Royal Headache

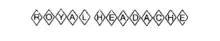

Royal Headache was an Australian punk rock and garage band from Sydney. The band was formed in 2008 and was composed of Tim "Shogun" Wall (vocals), Lawrence "Law" Hall (guitar), Joseph "Joe" Sukit (bass), Chris "Shortty" Shortt (drums) and Gabrielle de Giorgio (keyboards, organ, percussion, vocals).